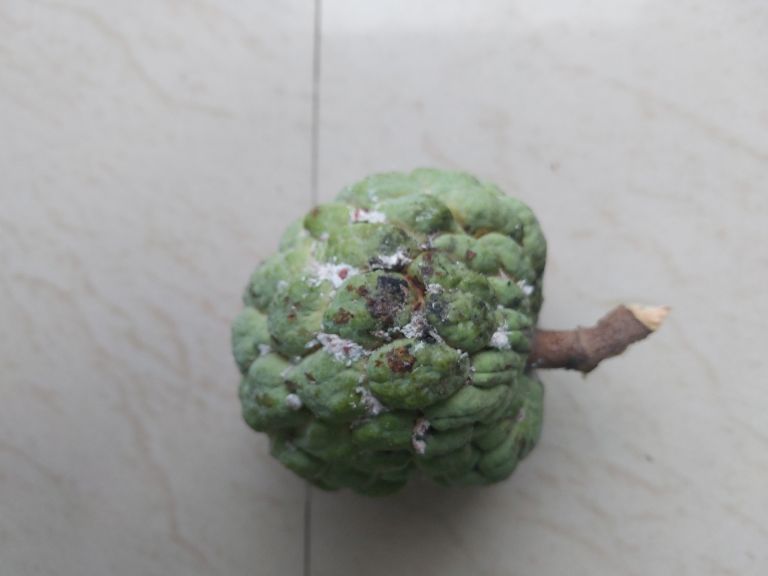
Disease label: Leaf spot on fruit